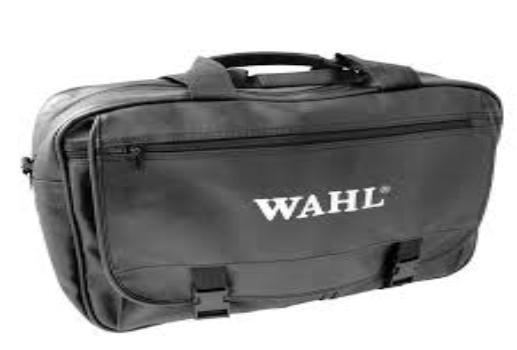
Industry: Necessities